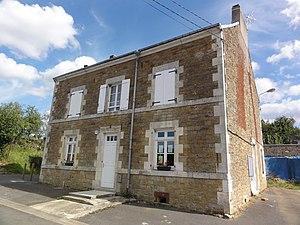
Étalle est une commune française située dans le département des Ardennes, en région Grand Est.